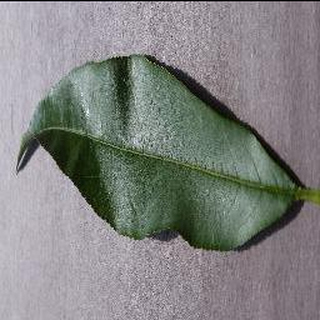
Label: healthy_peach